Stewart MacFarlane

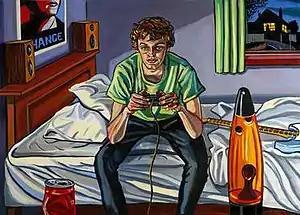
Homefront, Oil on canvas, 2010

Stewart Angus MacFarlane (born November 1953, Adelaide, South Australia), is an Australian figurative painter. His style is a pared-down realism (with expressionistic touches) combined with a surreality of lighting and perspective. He often, though not always, places a female or male nude in a situation of erotic enigma. He paints the Australian scene representative of Western society as a whole.